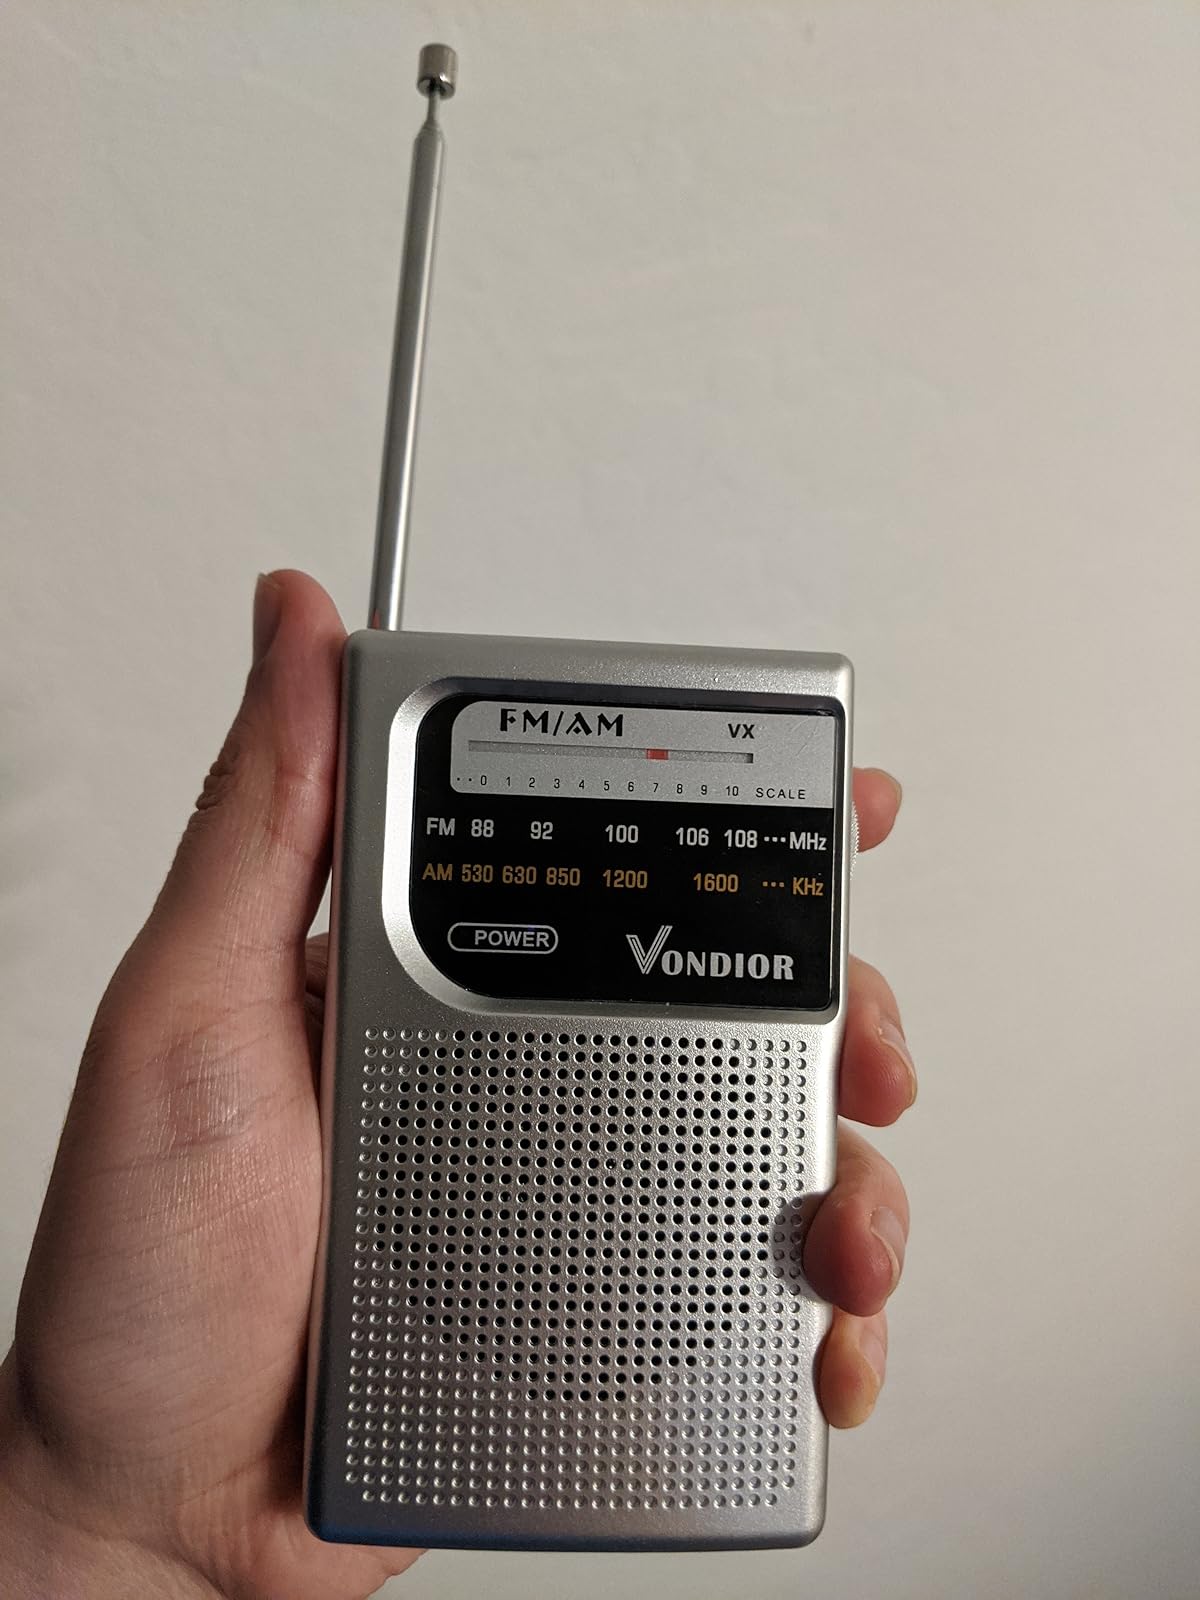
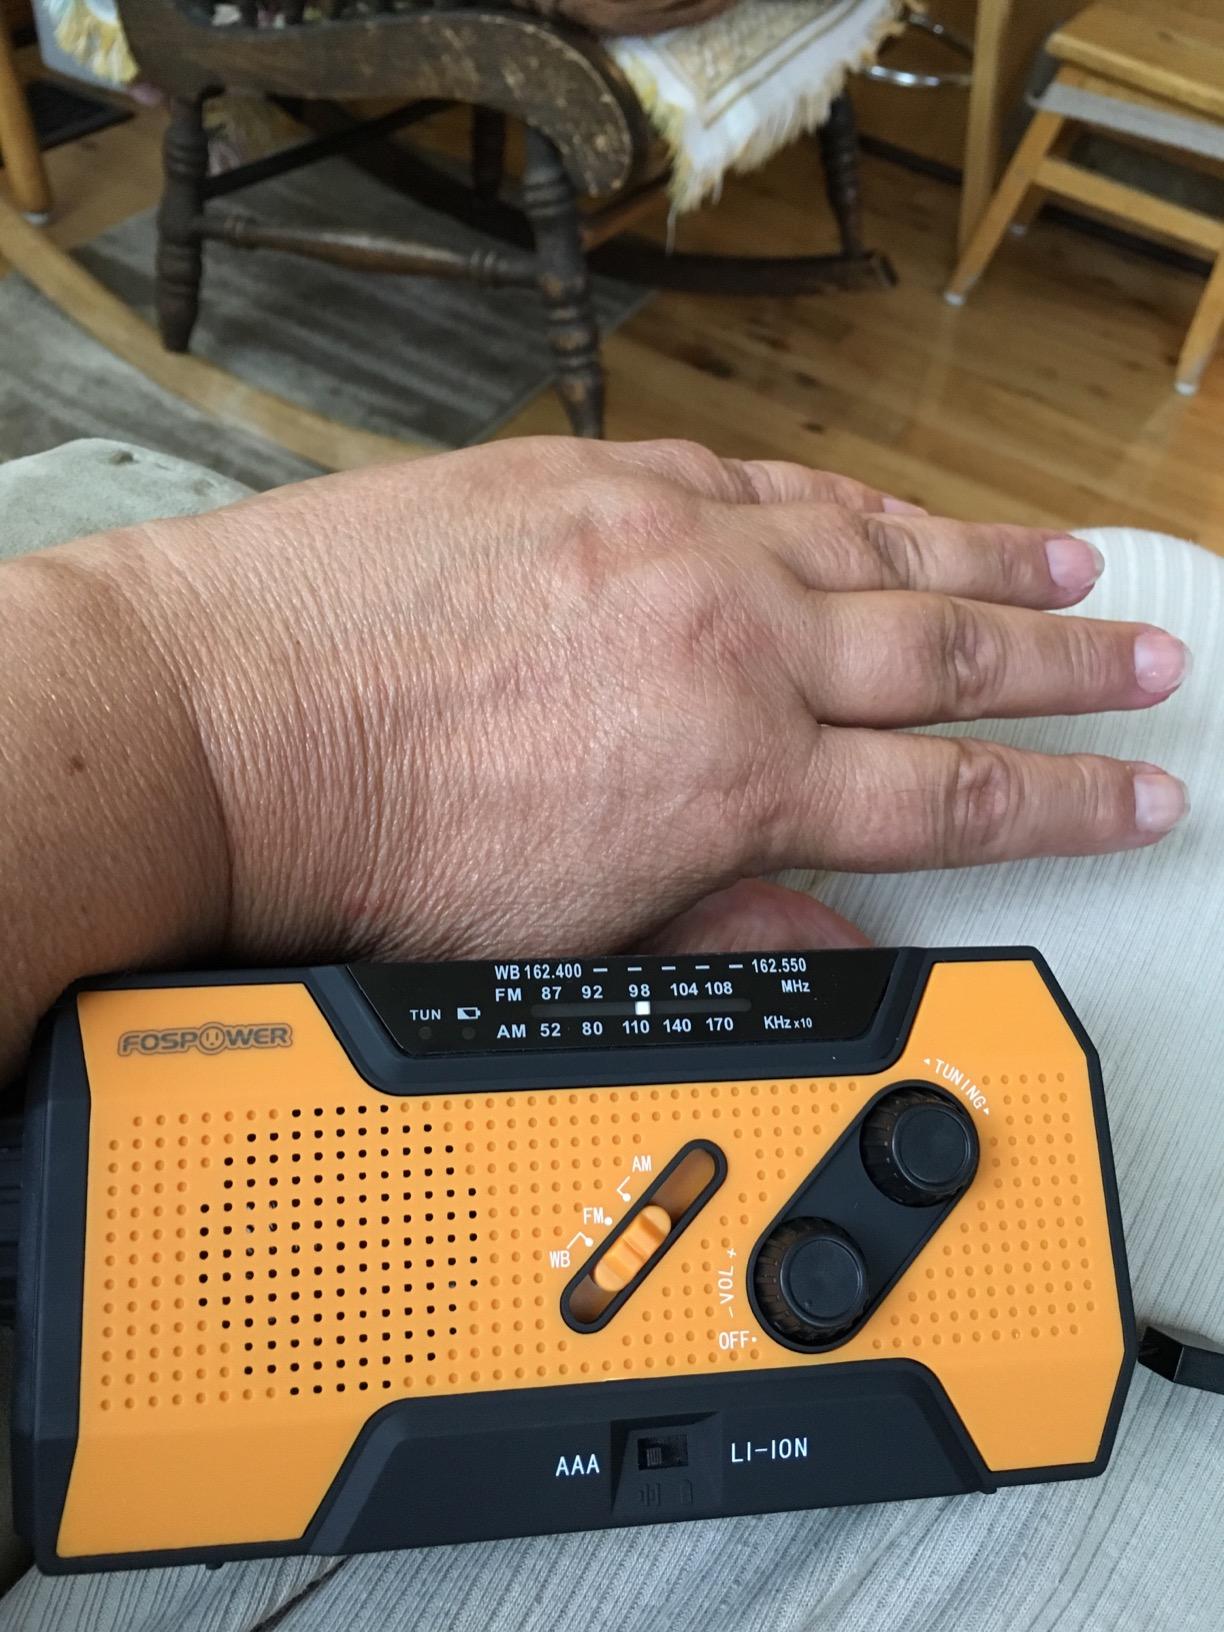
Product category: radio
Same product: no